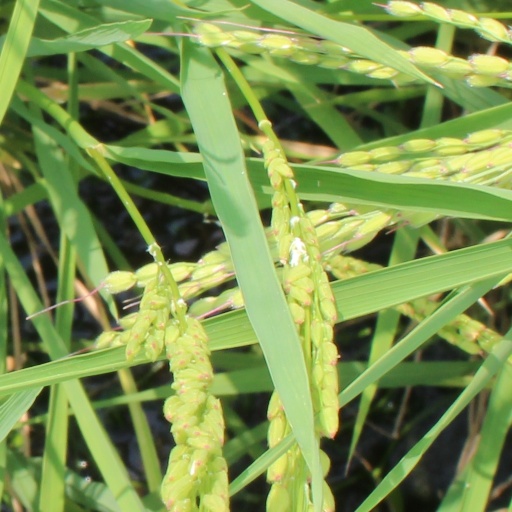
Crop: rice